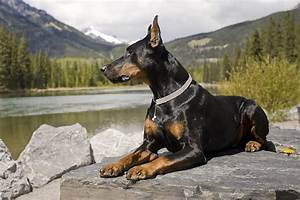
Label: cane